University of Antioquia

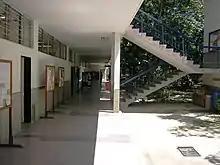
Institute of Nutrition, Citadel Robledo

With an area of , Citadel Robledo hosts the Faculty of Agricultural Sciences, the School of Nutrition, Veterinary Clinic and the Institute of Physical Education. The campus library is widely known for its collections in veterinary medicine and zootechnics.